Antoine Galiot Mandat de Grancey

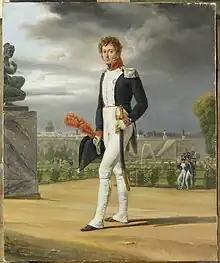
An officer of the National Guard in the Tuileries garden.

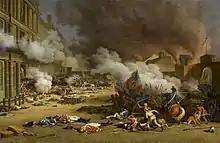
The assault on the Tuileries on 10 August 1792. The defence in the palace became disorganised after Galiot Mandat de Grancey was shot.

In 1789 Antoine Galliot Mandat was aged 58. He was head of the 4th Legion of the National Guard. He lived at rue Chapon, n° 3. Brave and loyal to his oath to defend the inviolability of the head of state and the head of state's house, he supported the new ideas but remained highly devoted to Louis XVI. He inspired great confidence in the royal court (in the words of Adolphe Thiers "to the cause by his energy and his lights". His remarks leave no doubt as to his fidelity to the king: